Harpegnathos saltator

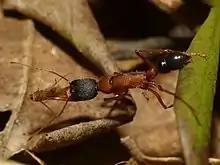
A black-headed form with prey

The following is the taxonomic description from C. T. Bingham's "Fauna of British India" (Hymenoptera – Volume 2):